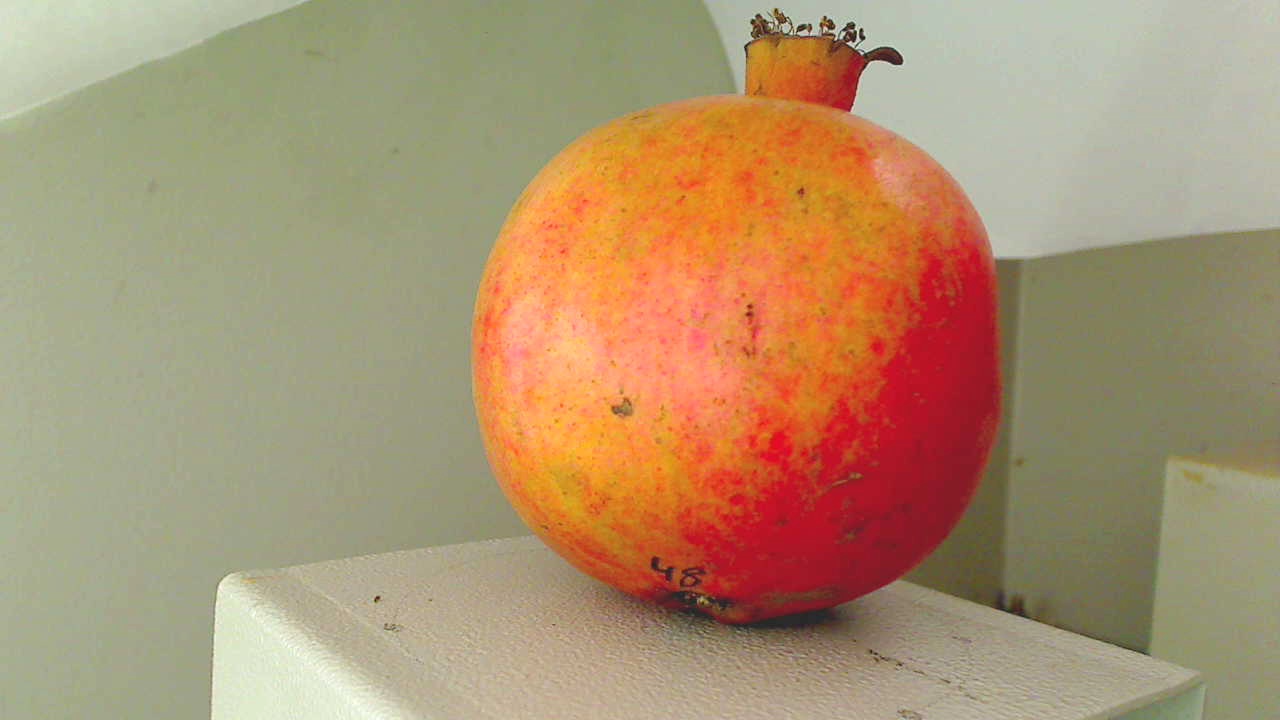
Grade: grade-2
Quality: quality-2